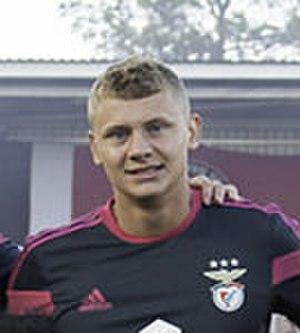
Paweł Marek Dawidowicz, abrégé Paweł Dawidowicz, né le 20 mai 1995 à Olsztyn, est un footballeur international polonais. Il évolue au poste de défenseur central au Hellas Vérone, en prêt avec option d'achat obligatoire du Benfica Lisbonne.